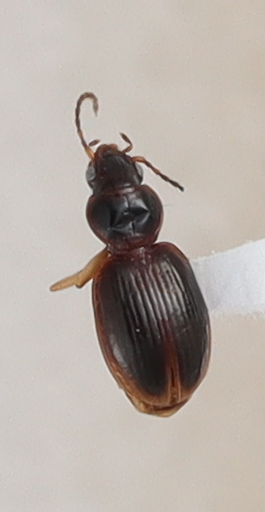
Scientific name: Mecyclothorax discedens
Plot: 7
Trap: E
Collected: 20240619